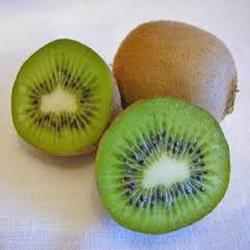
Label: Kiwi